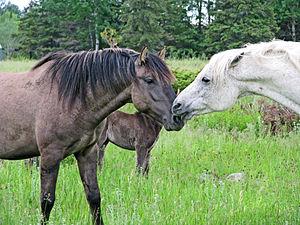
Le cheval est un grand mammifère herbivore et ongulé à sabot unique ; c'est l'une des espèces de la famille des Équidés, lesquelles ont évolué, au cours des derniers 45 à 55 millions d'années, à partir d'un petit mammifère possédant plusieurs doigts. À l'état naturel, les chevaux vivent en troupeaux, généralement sous la conduite d'un unique étalon reproducteur. Ils entretiennent des rapports sociaux et comptent sur leur vitesse pour échapper à leurs prédateurs. Dotés d'un bon sens de l'équilibre, d'un fort instinct de fuite et de grandes aptitudes de visualisation spatiale, ils possèdent un trait inhabituel dans le règne animal, étant capables d'entrer en sommeil léger tout en restant debout. Les femelles, nommées juments, mettent bas après onze mois de gestation un petit appelé poulain, capable de se lever et de courir peu de temps après sa naissance.